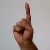
The image shows a hand gesture representing the letter 'D' in Indian Sign Language.